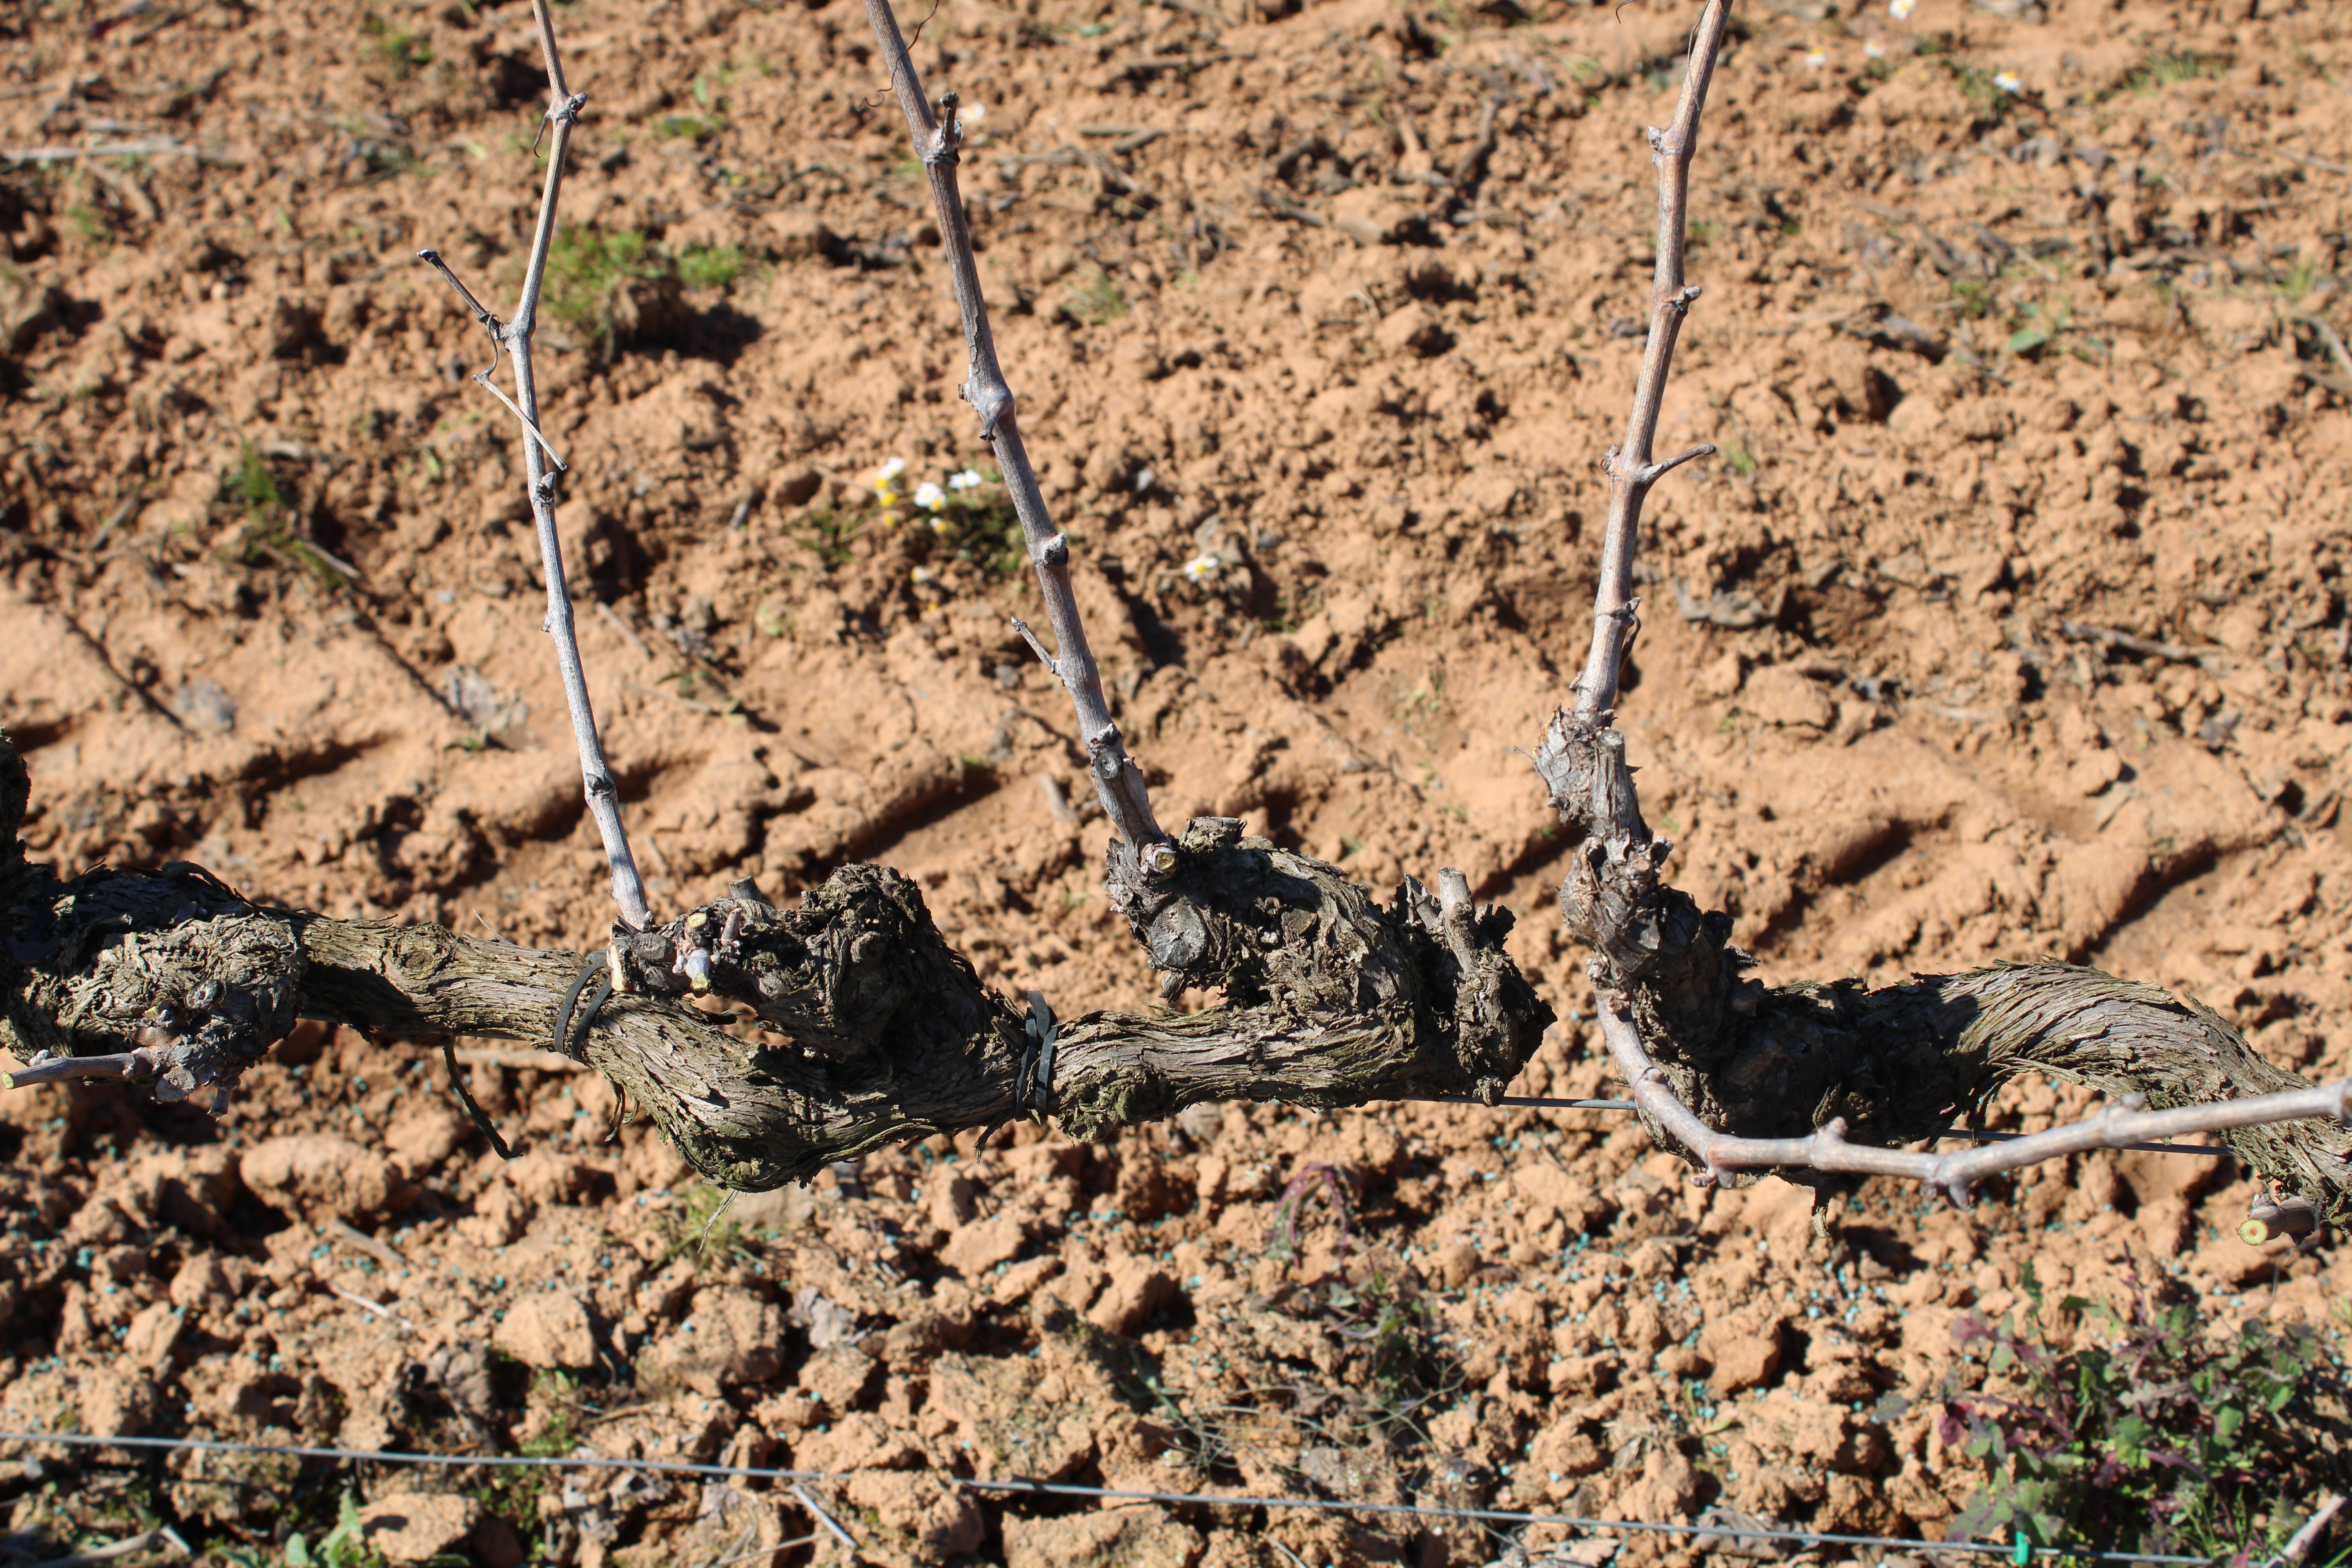
Unpruned shoots: 4
Pruned shoots: 2
Trunks: 2